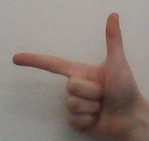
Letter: yaa